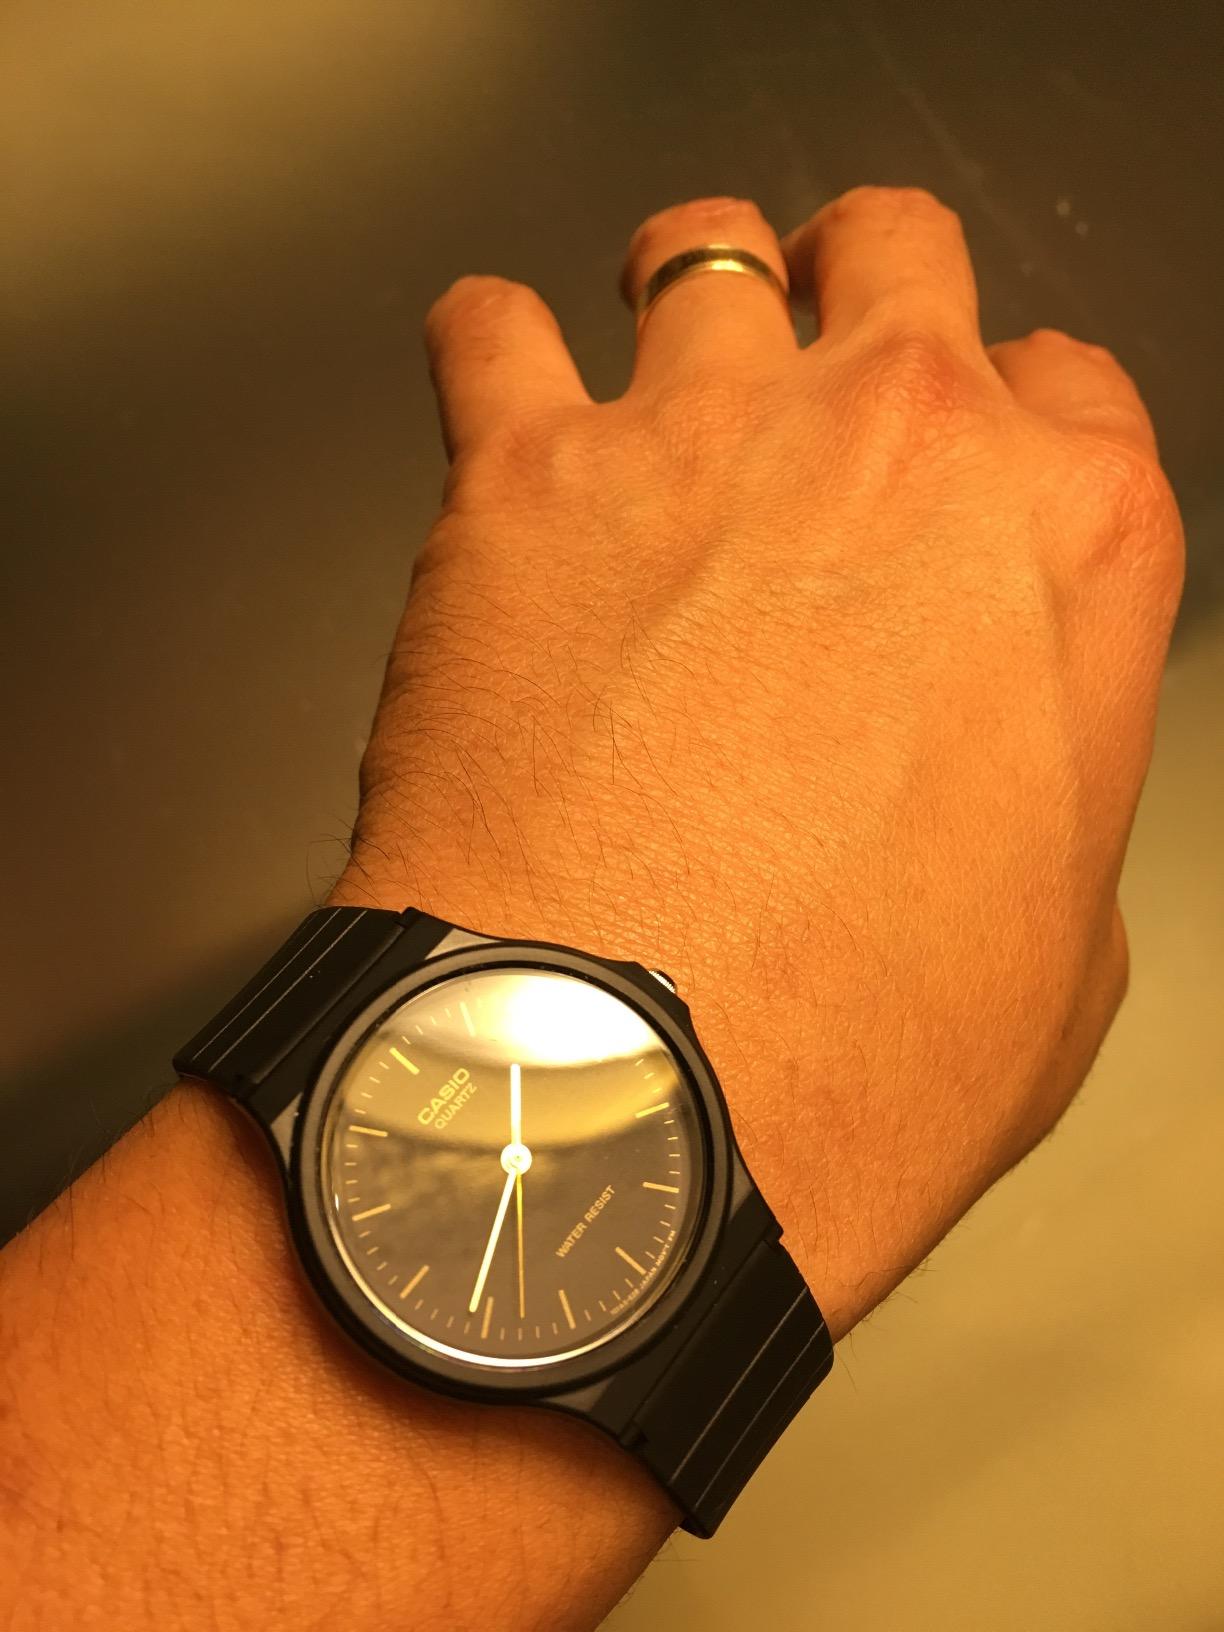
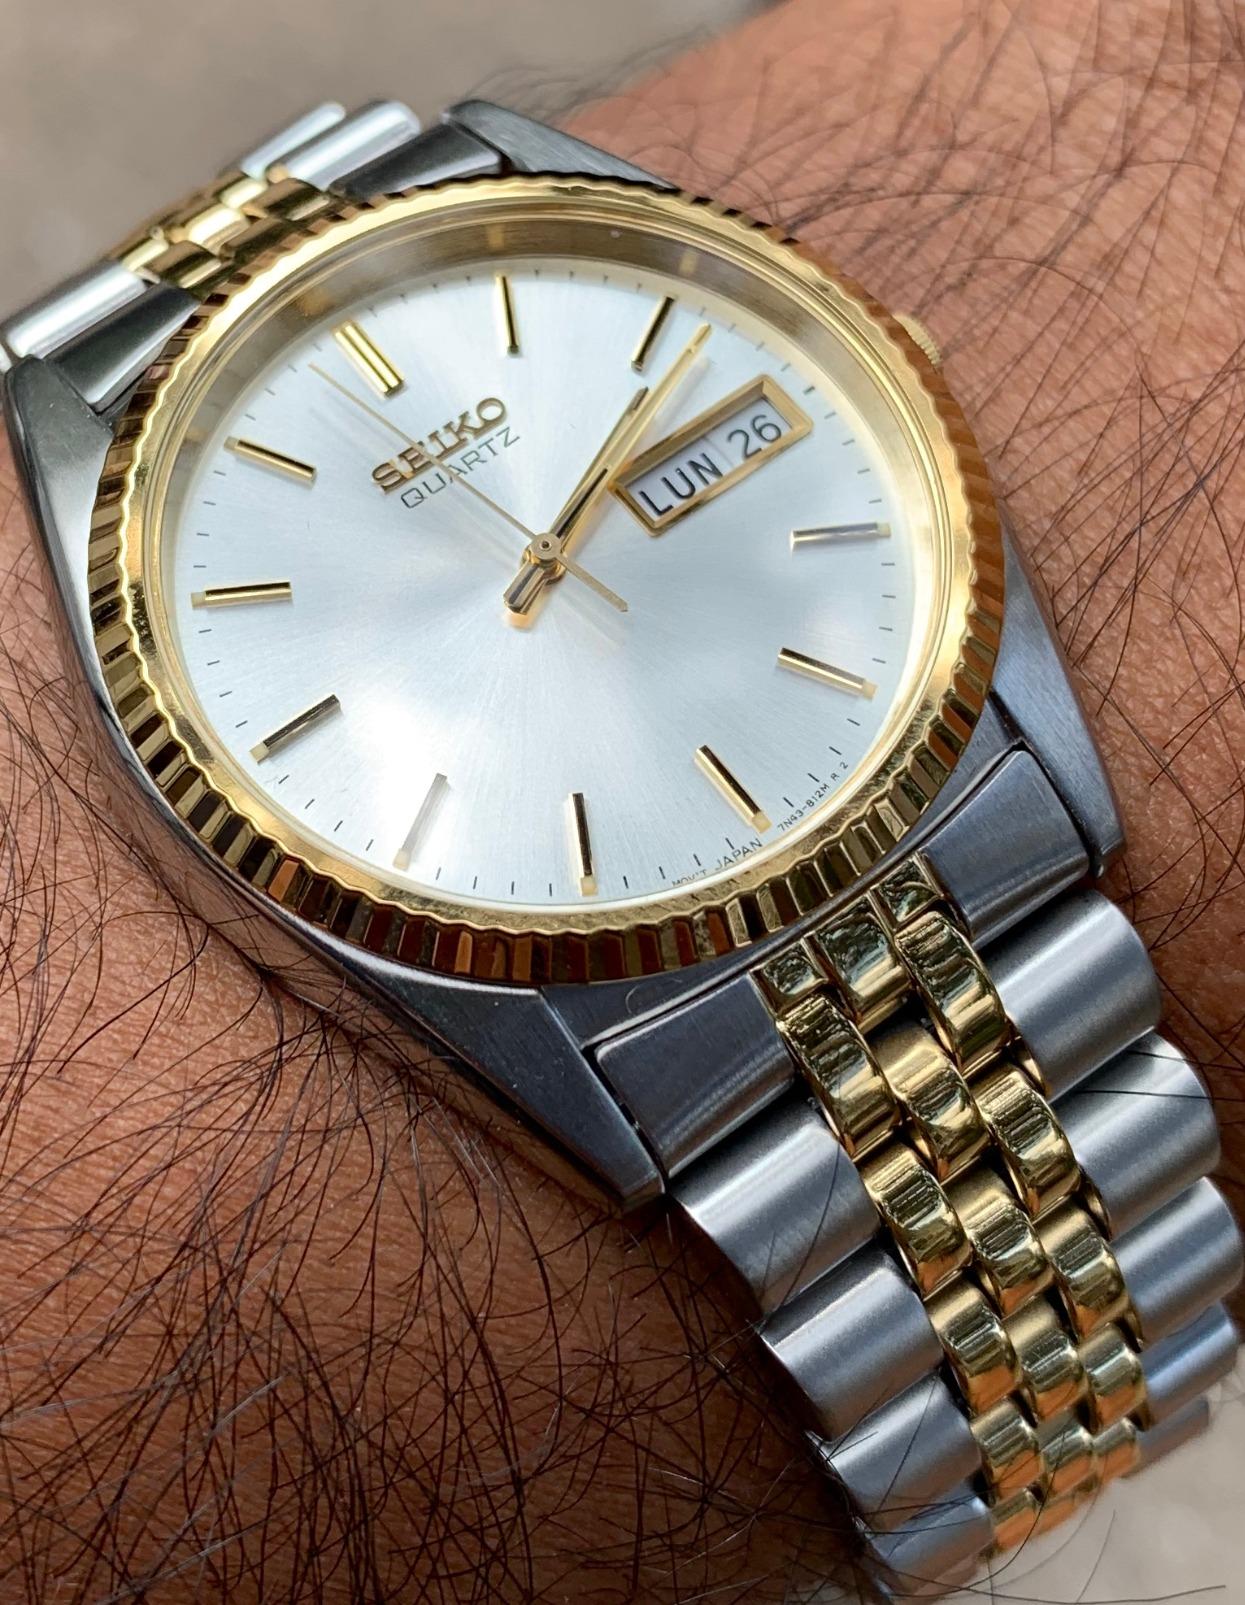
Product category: accessories_watch
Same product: no